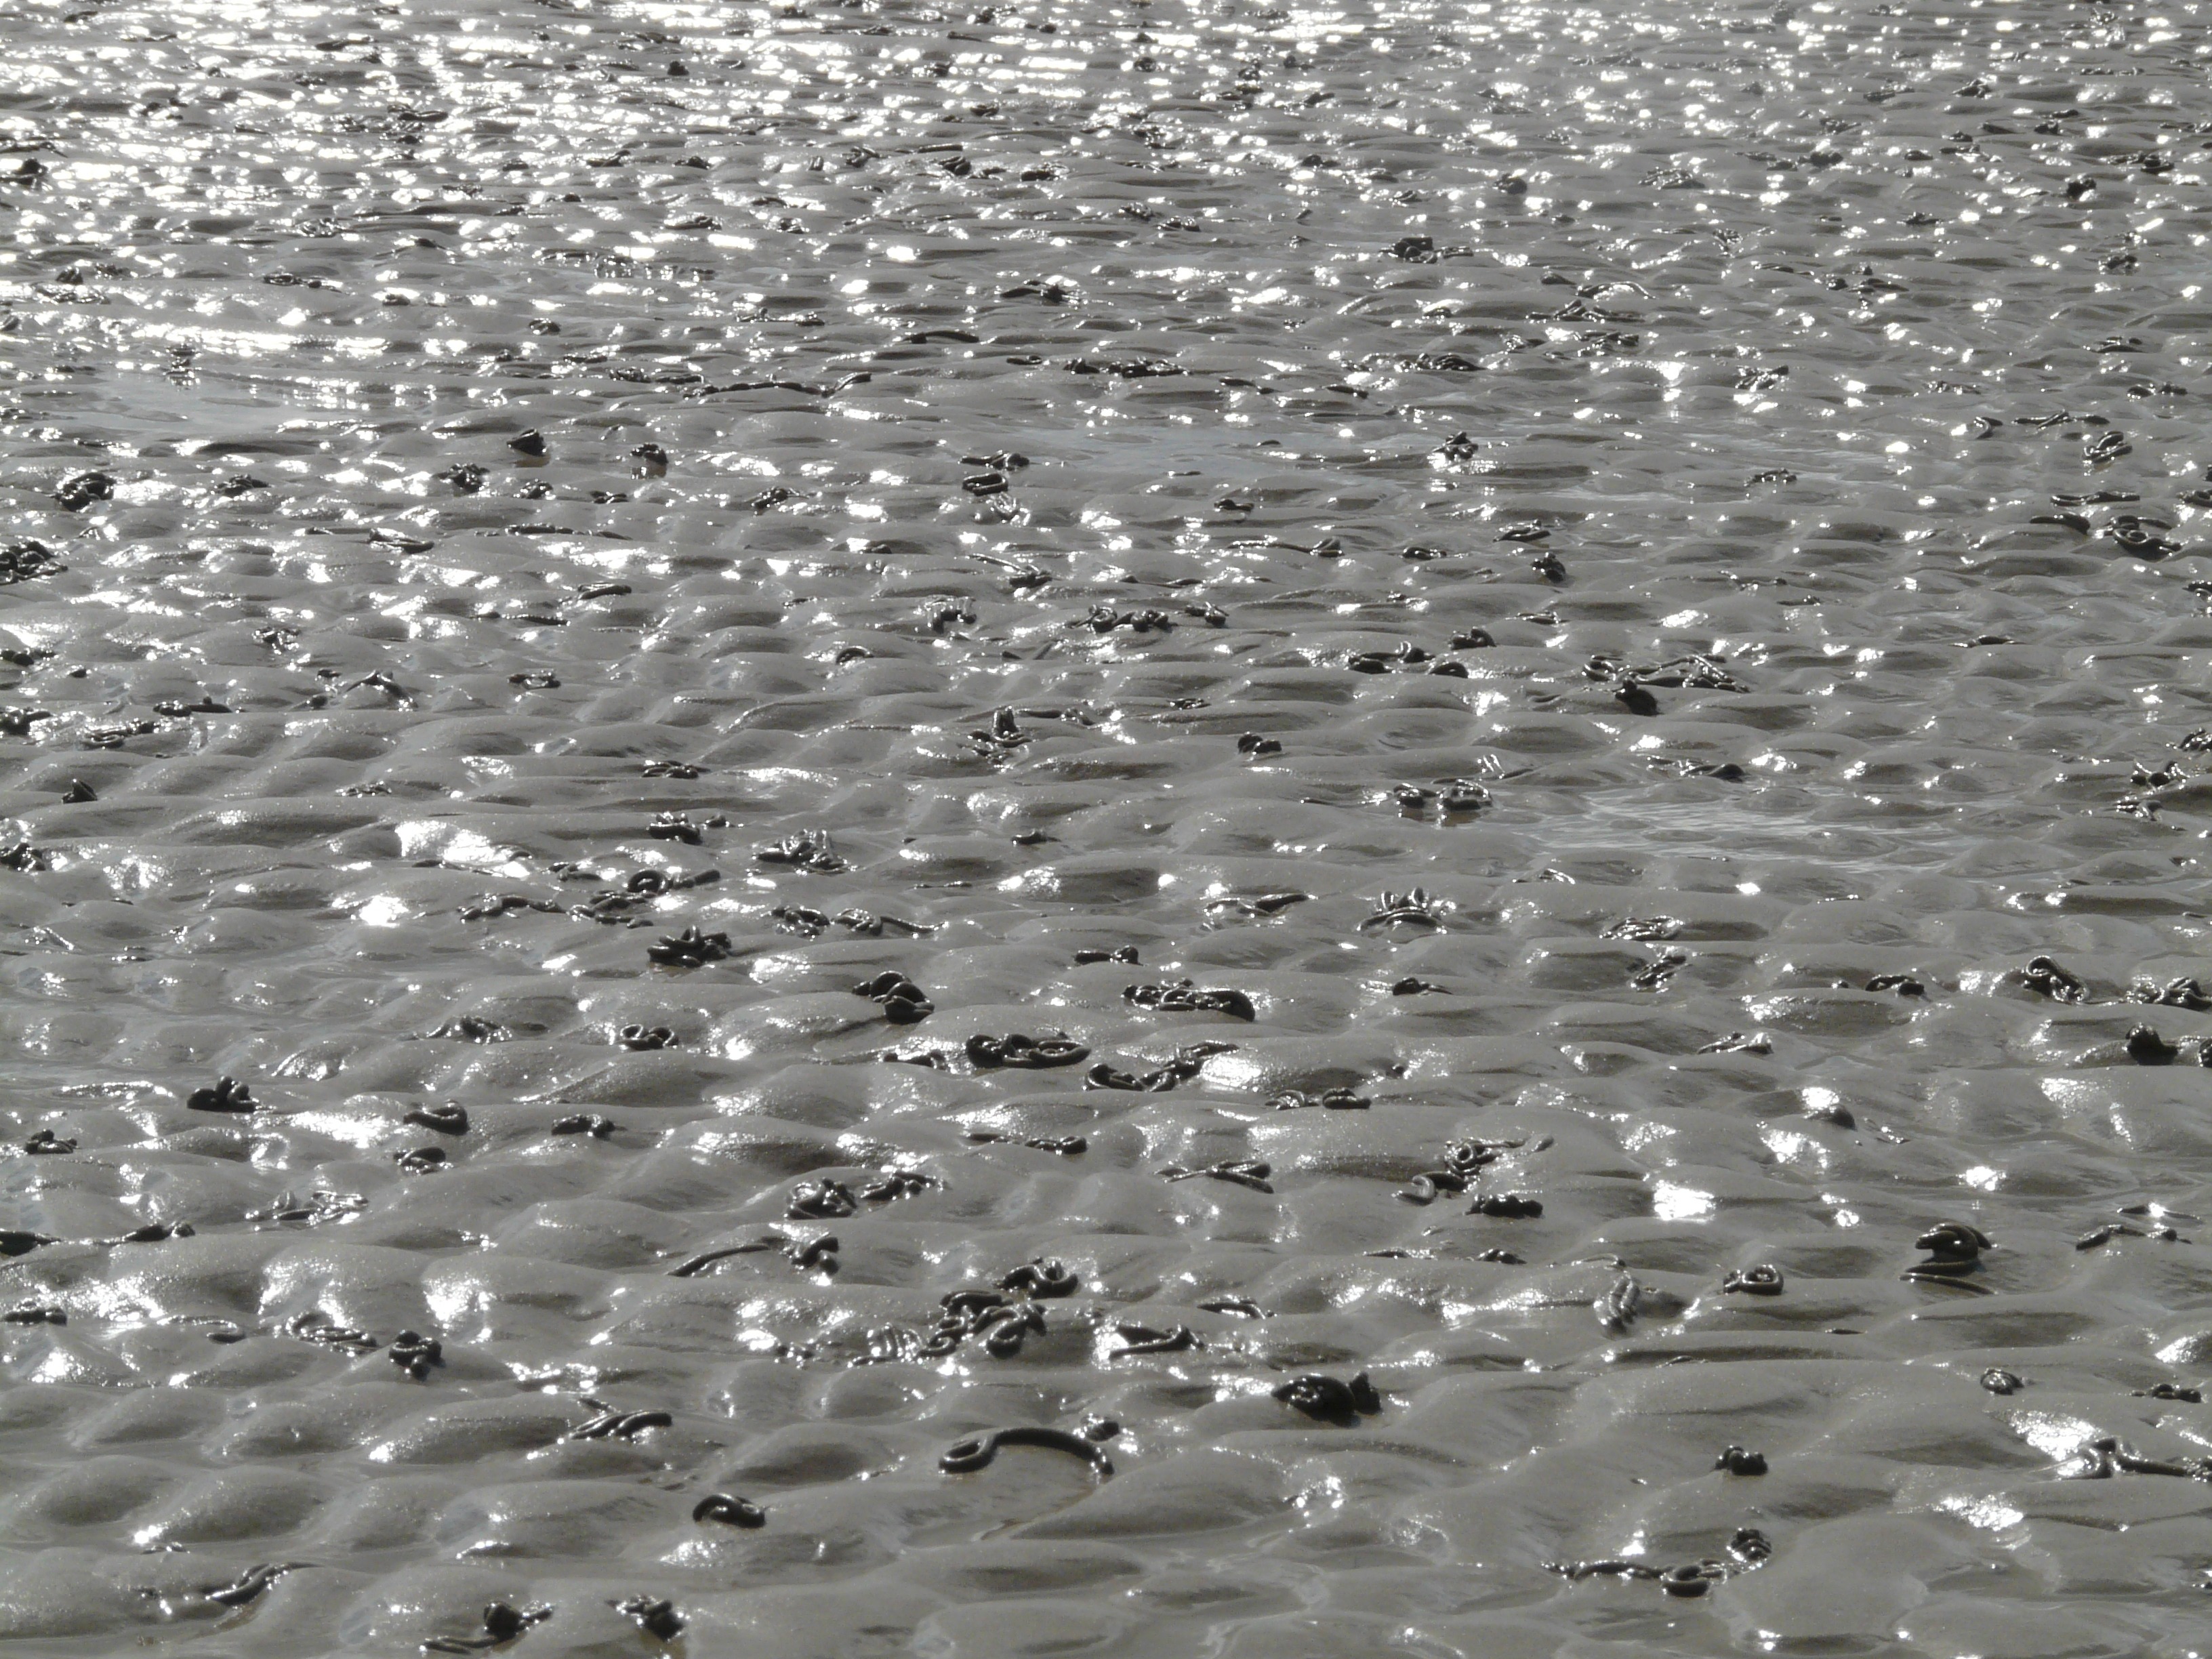
water, sand, drop, black and white, wave, reflection, low tide, monochrome, sparkle, gloss, north sea, freezing, back light, wadden sea, watts, schlick, intertidal zone, sand watt, watt worm pile, sandworms, monochrome photography, mudflat, coasts